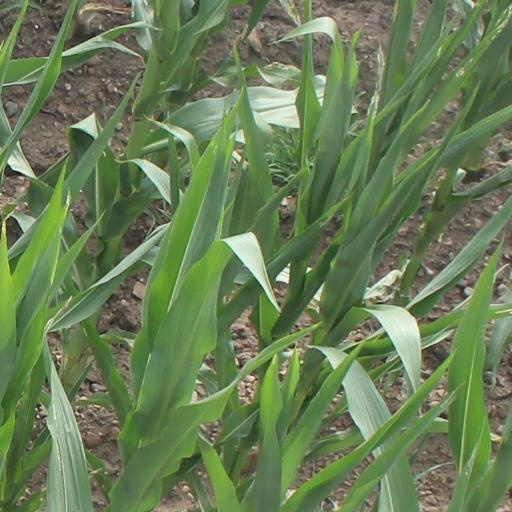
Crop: maize; corn